Eri Fukatsu

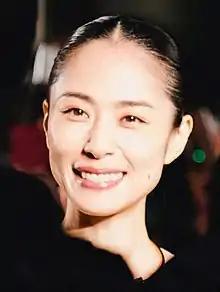

is a Japanese actress. She won the award for best actress at the 18th Yokohama Film Festival for "Haru" and the best actress award at the 2010 Montreal World Film Festival for her performance in "Villain". She also received acclaim for her role in the Japanese TV series "Bayside Shakedown" and the subsequent spin-off films of the series. In 1988, she starred in "Christmas Express" commercials for the Central Japan Railway Company.